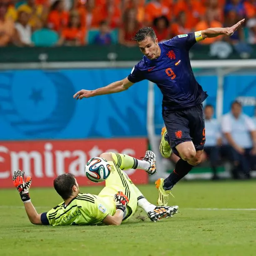
football player tries to score past goalkeeper during the second half of the match .